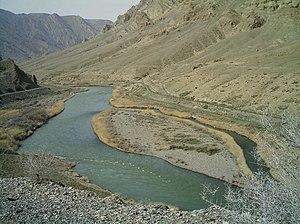
L'Araxe ; en azéri : Araz est une rivière prenant sa source sur le haut-plateau arménien, à proximité d'Erzurum, et qui se jette dans la Koura, à 121 km de son embouchure sur la mer Caspienne.
La frontière entre l'Azerbaïdjan et l'Iran est la frontière séparant l'Azerbaïdjan, au nord, de l'Iran, au sud.